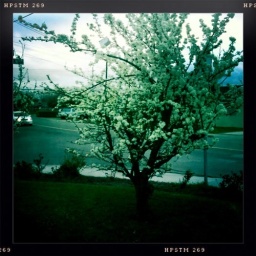
Blossoms on a tree in front if my Grandparent's house